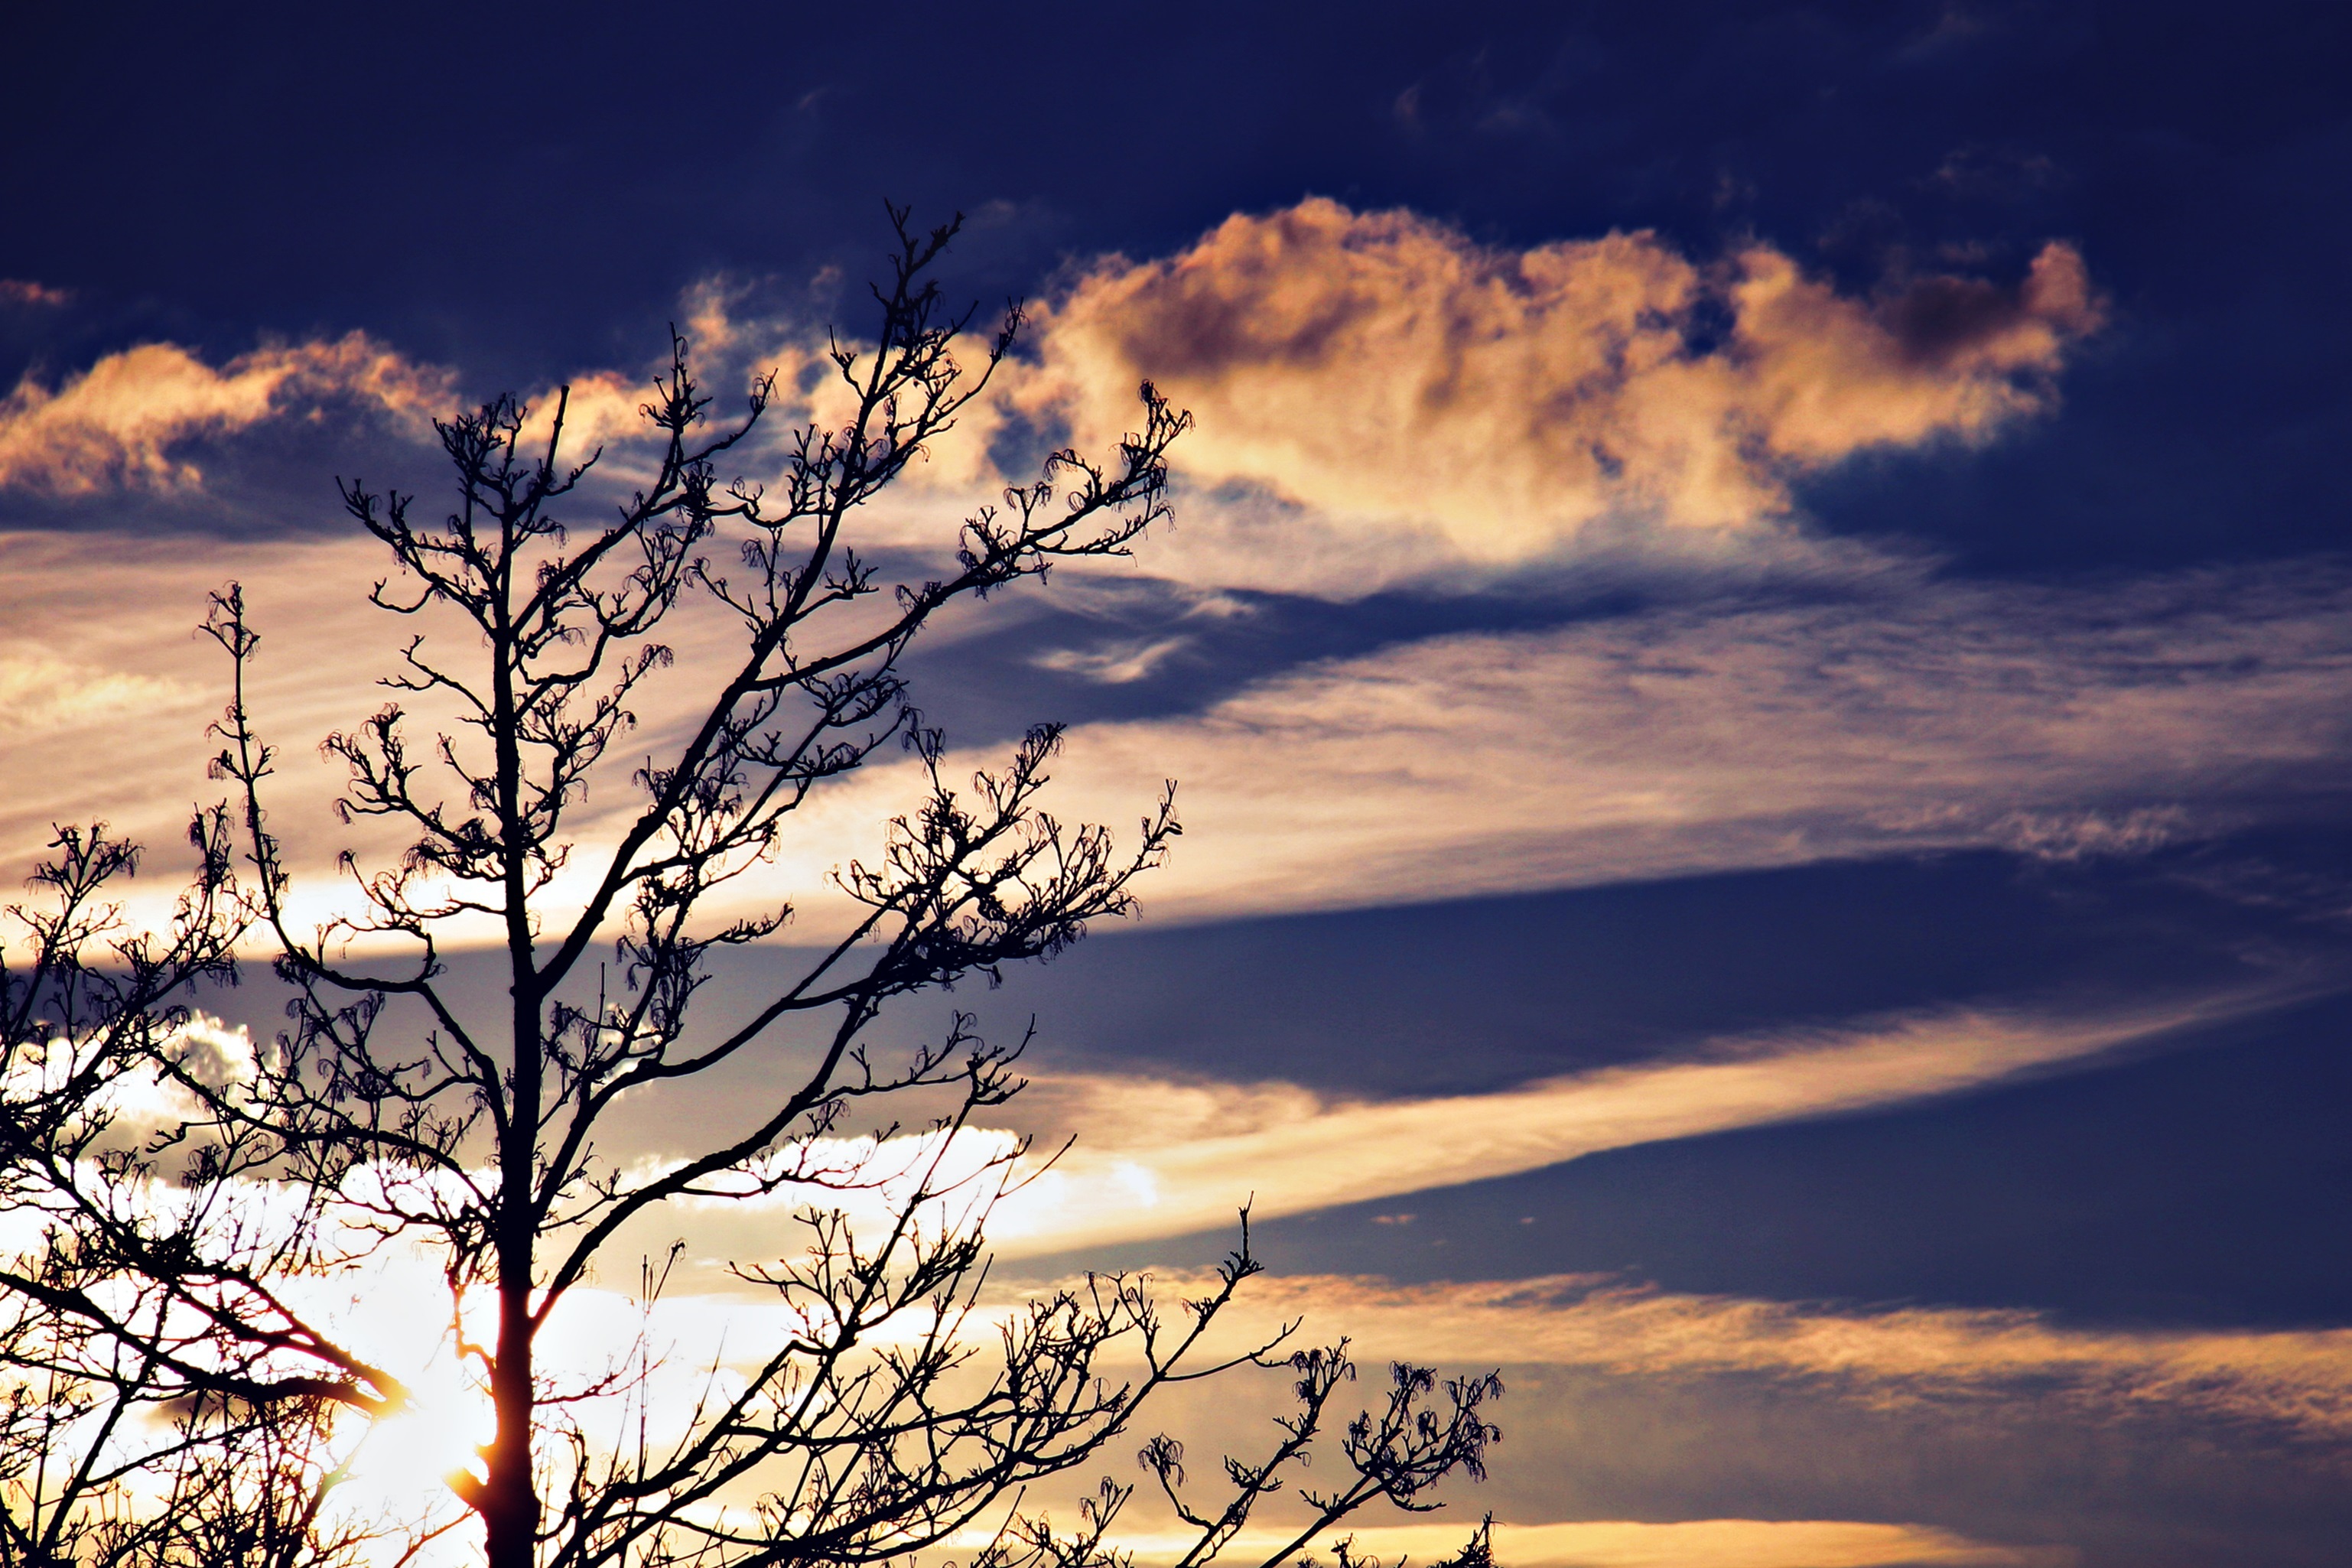
tree, nature, horizon, branch, silhouette, cloud, sky, sun, sunrise, sunset, field, prairie, sunlight, morning, purple, dawn, atmosphere, dusk, evening, shadow, romantic, blue, pink, aesthetic, clouds, afternoon, abendstimmung, afterglow, meteorological phenomenon, atmospheric phenomenon